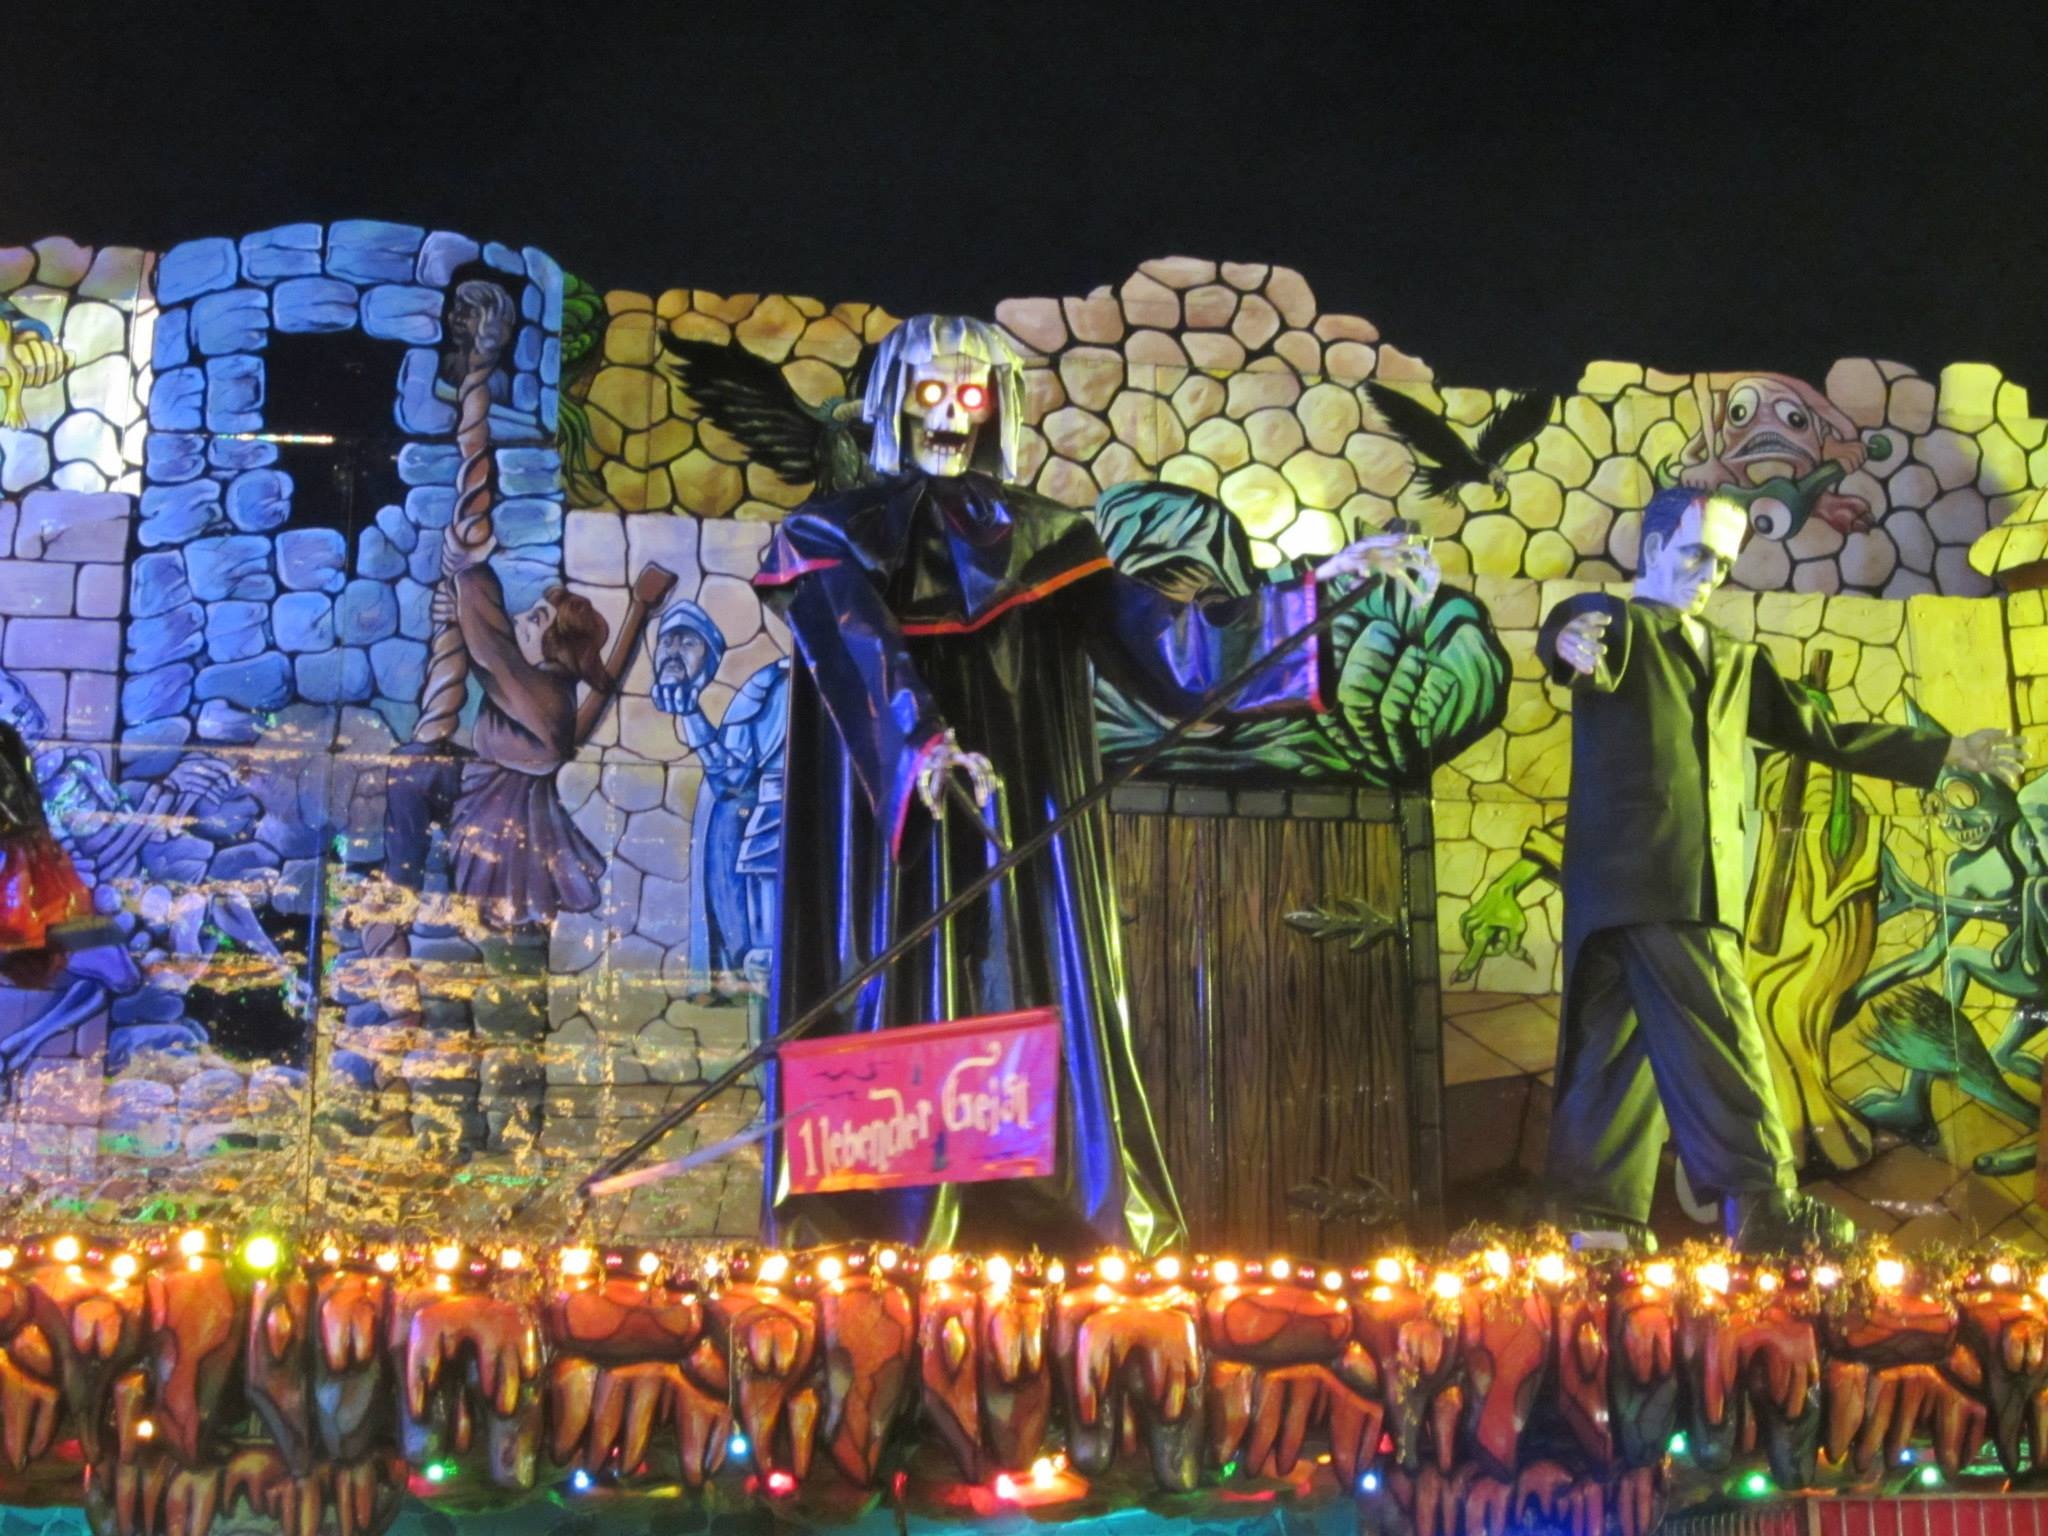
spooky, celebration, europe, amusement park, festival, germany, bavaria, traditional, munich, screenshot, bavarian, october feast